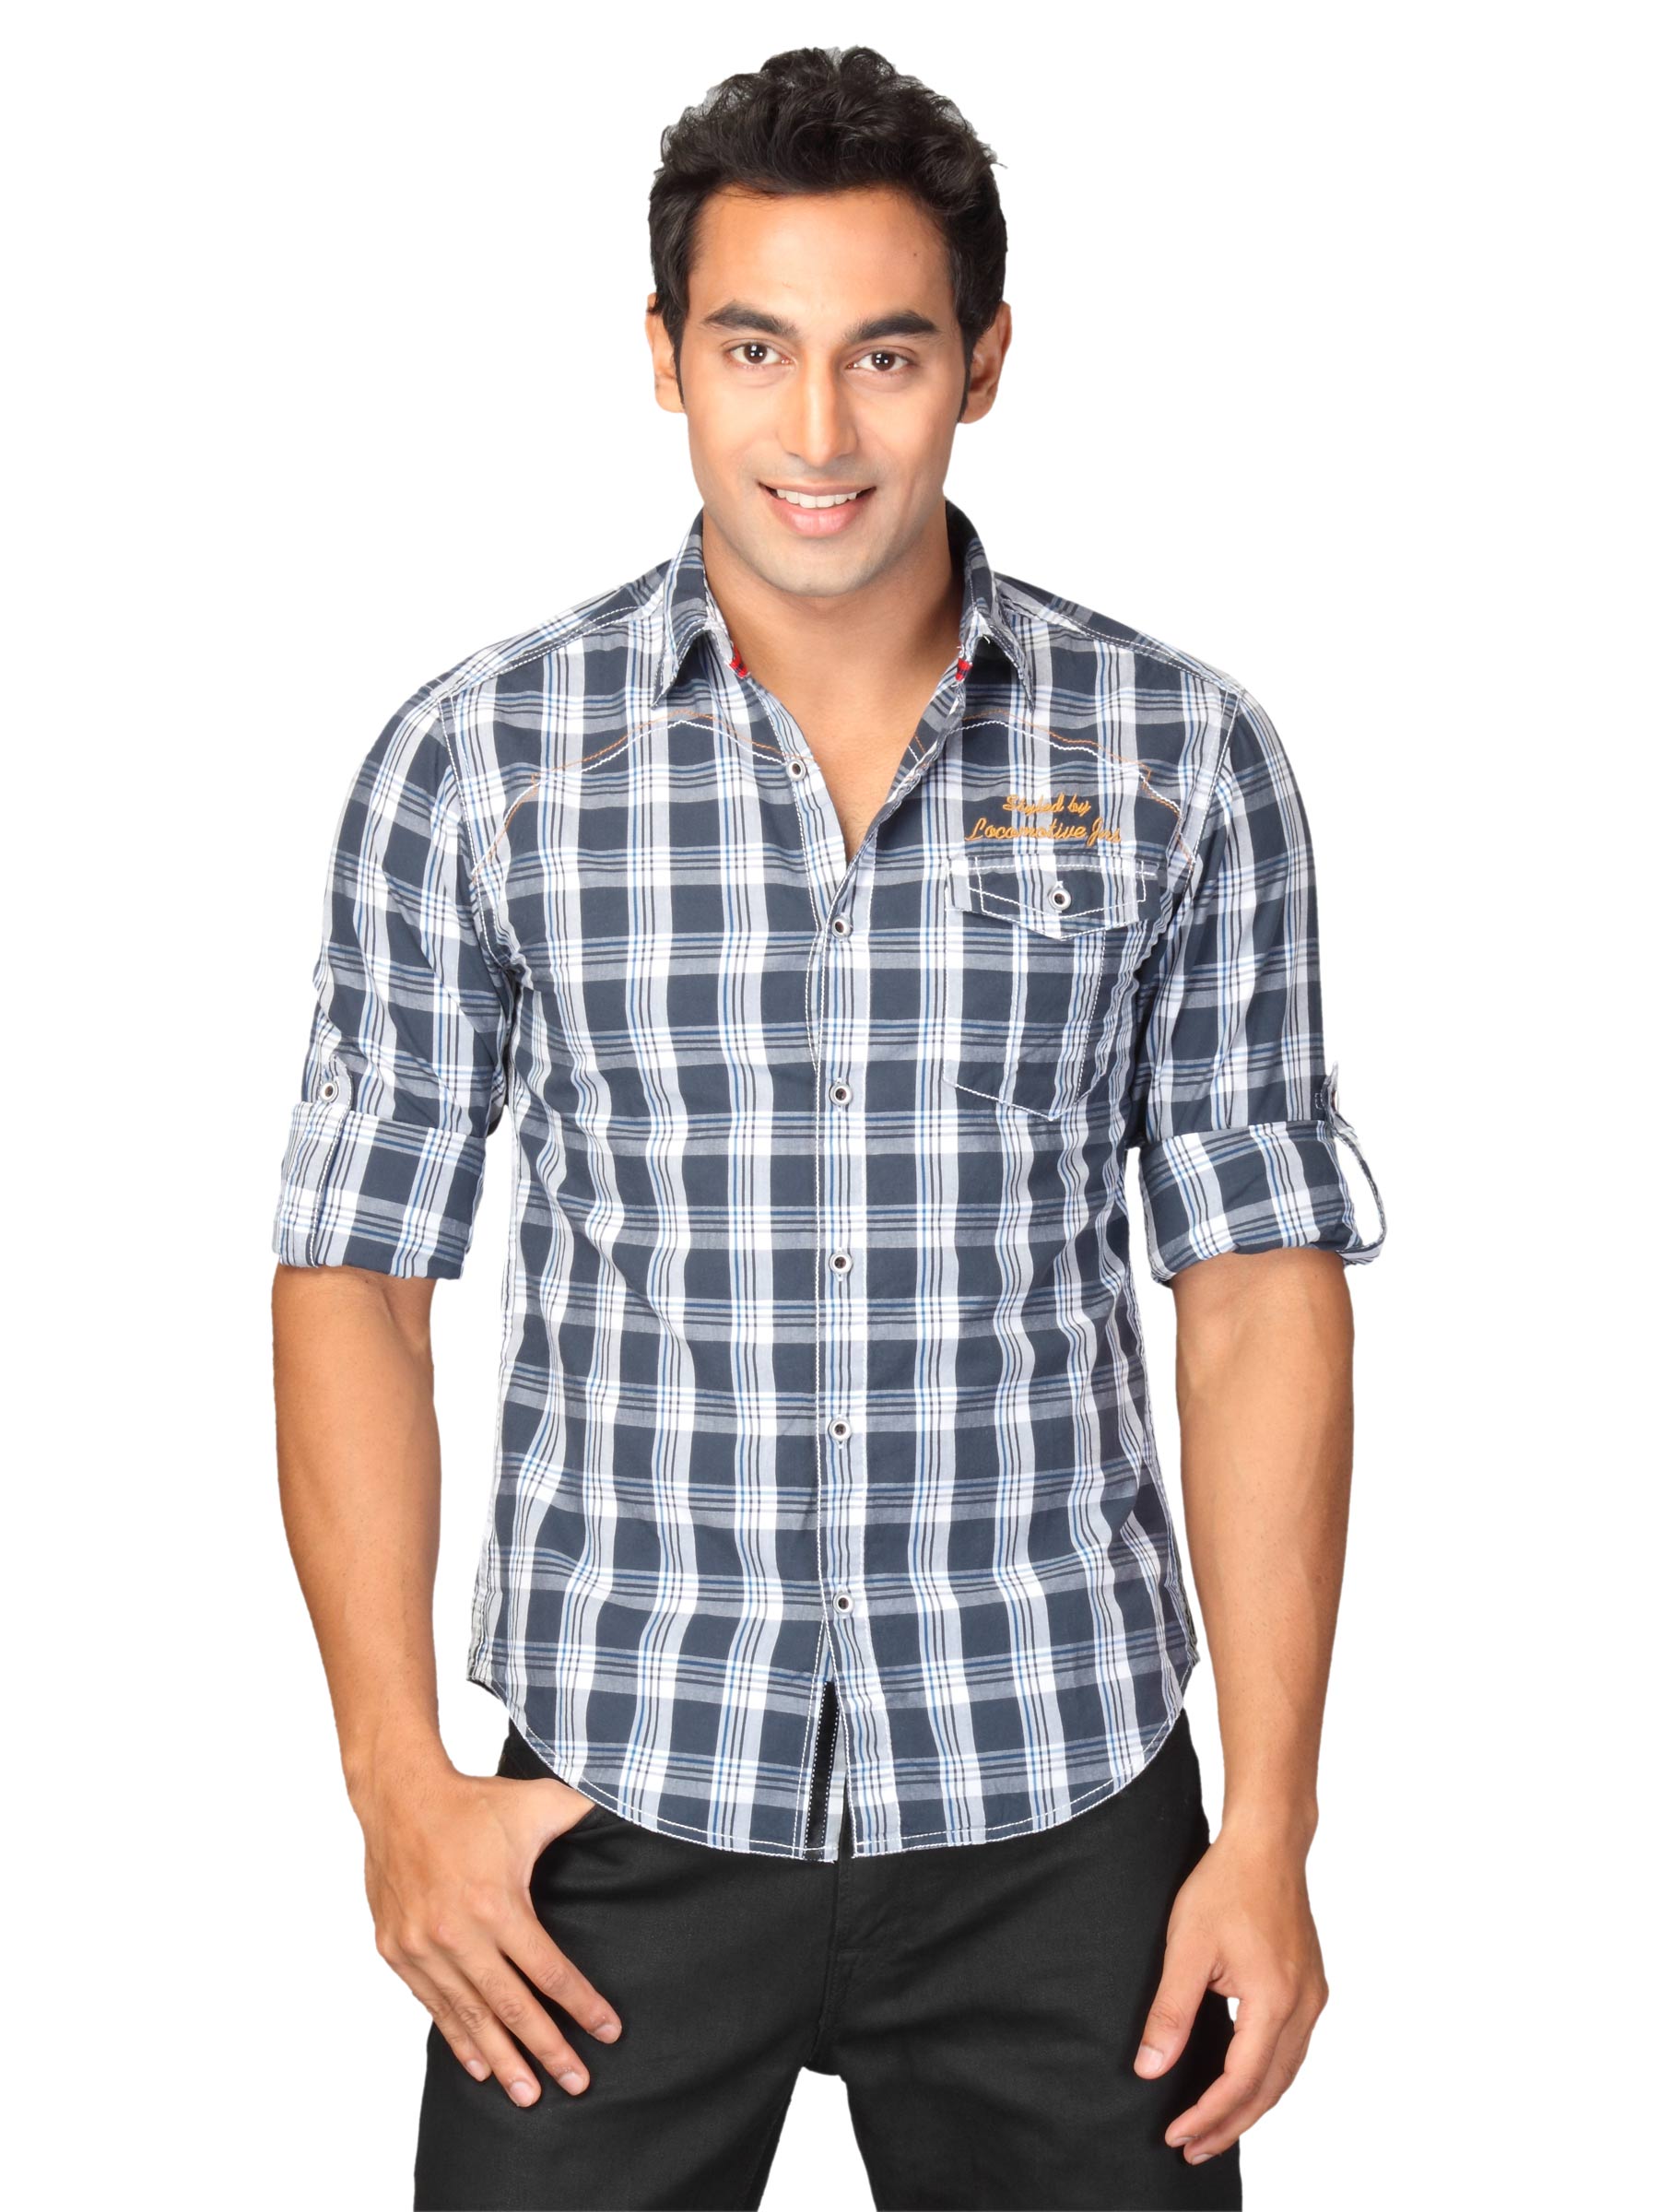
Locomotive Men Check Lai Grey Shirts
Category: Apparel / Topwear / Shirts
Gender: Men
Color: Grey
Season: Summer 2011
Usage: Casual